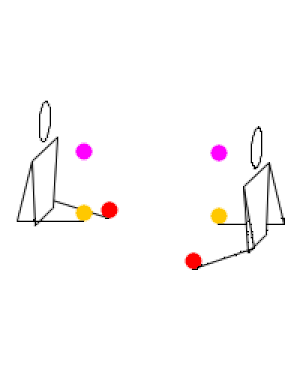
Schéma de passing à 2 temps, 2 jongleurs et 6 balles. Le gif animé est issu du logiciel Juggling Lab, en entrant les paramètres suivant: pattern=&lt
Le passing est une forme de jonglage dans laquelle deux jongleurs ou plus échangent au moins un objet. Le mode de passing est le plus classique est celui ou deux jongleurs échangent 6 objets, le plus souvent des massues ou des balles. Par commodité, les objets considérés dans cet article sont appelés massues, mais le principe est le même avec des balles, des anneaux ou n’importe quel autre objet de jonglage aérien.